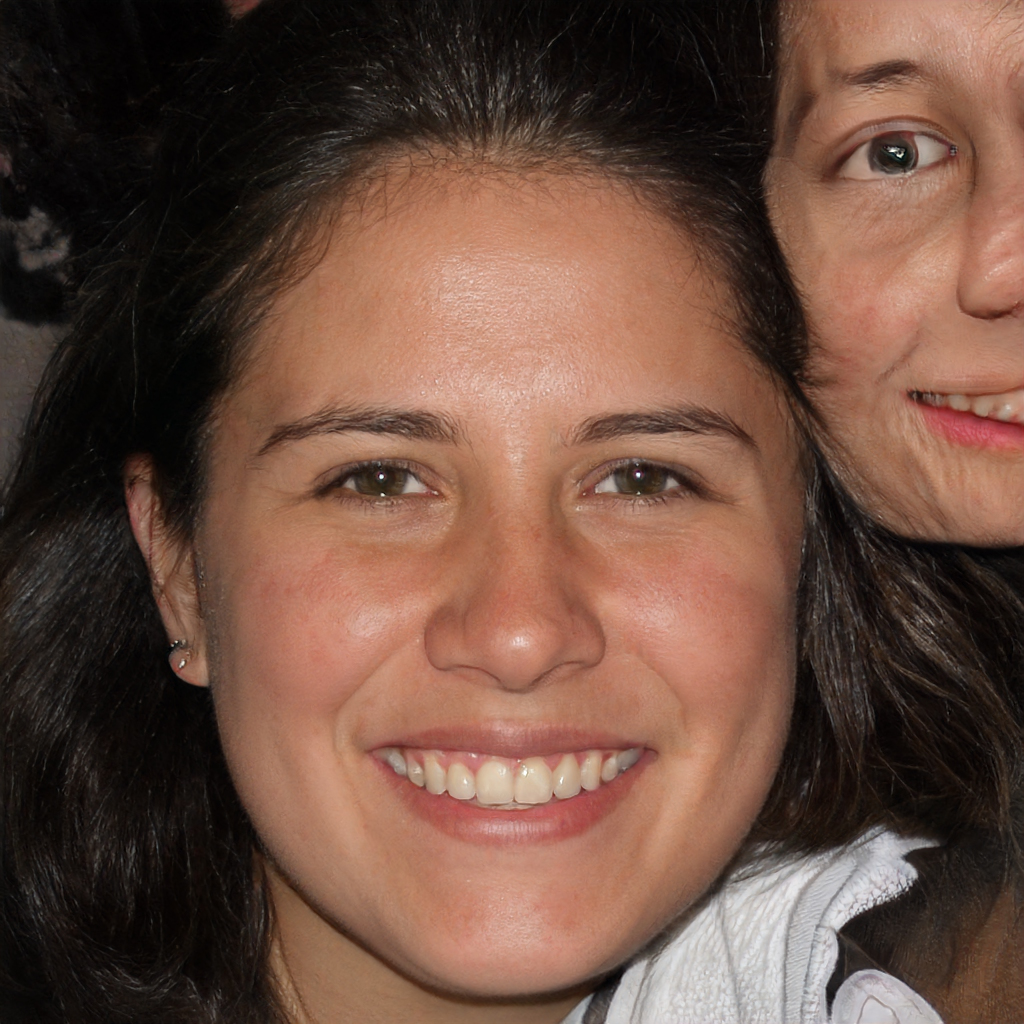
Gender: Female